Moriz Heider

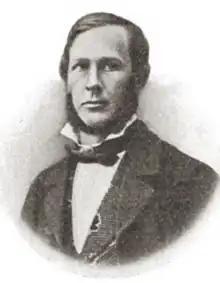
Heider in 1855

Moriz Heider (21 June 1816, Vienna – 29 July 1866, Vienna) was an Austrian dentist born in Vienna.